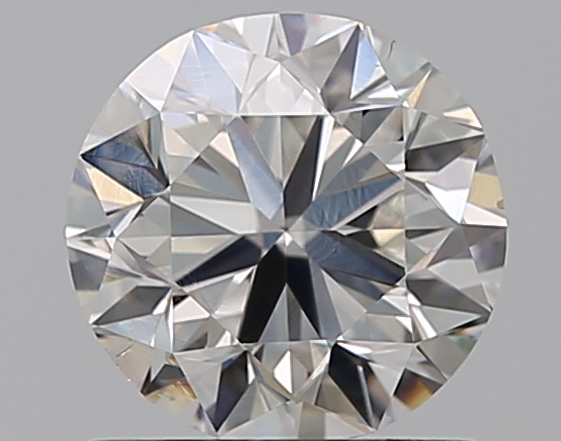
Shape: round
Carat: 1
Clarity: SI1
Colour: G
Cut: VG
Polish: EX
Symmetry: GD
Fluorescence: N
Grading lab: GIA
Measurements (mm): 6.15 x 6.24 x 4